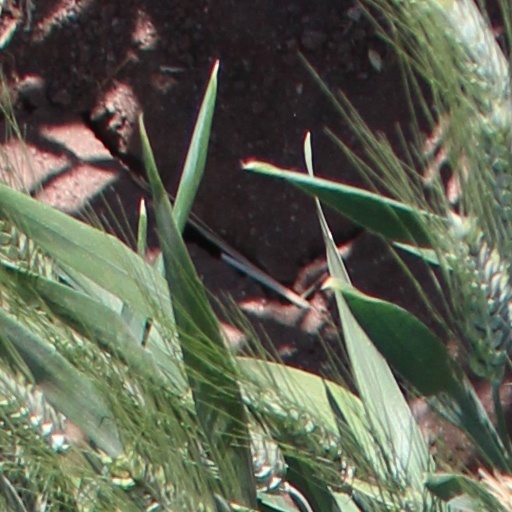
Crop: wheat